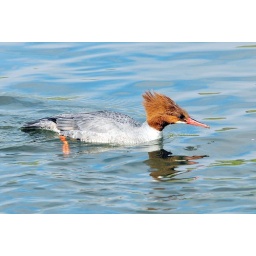
Common Merganser, female in pursuit of fish